Tanks in World War II

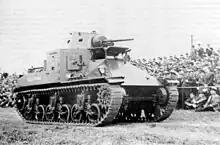
An M2A1 Medium Tank (late production series)

In 1941, large numbers of T-60s began to appear, reinforced in 1942 with the similar T-70. Both of these light tanks had torsion-bar suspension, light armour, and small engines. Their simple construction kept them in production even though their combat value was limited. The T-60 had only a 20 mm gun while the T-70 had a 45 mm. In addition, both had one-man turrets, making them difficult to crew effectively. The T-70 formed the basis for the later SU-76 self-propelled gun.